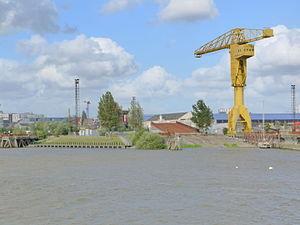
La grue jaune sur l'île de Nantes, à hauteur des anciens chantiers navals Dubigeon
Les Chantiers Dubigeon sont une entreprise de construction navale de Nantes, fondée en 1760 et fermée en 1987.